The Taming of the Shrew

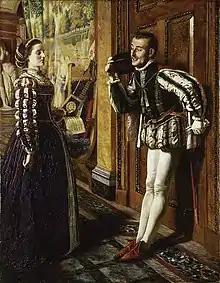
"Katherine and Petruchio", Robert Braithwaite Martineau (1855)

In productions of the play, it is often the interpretation of Katherina's final speech (the longest speech in the play) that defines the tone of the entire production, such is the importance of this speech and what it says, or seems to say, about female submission: